Canary hotspot

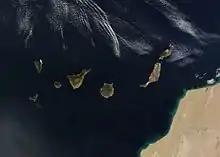
A satellite image of the Canary Islands

The Canary hotspot, also called the Canarian hotspot, is a hotspot and volcanically active region centred on the Canary Islands located off the north-western coast of Africa. Hypotheses for this volcanic activity include a deep mantle plume beginning about 70 million years ago. The underwater El Hierro and subaerial Cumbre Vieja eruptions remain the most recent Canarian eruptions.